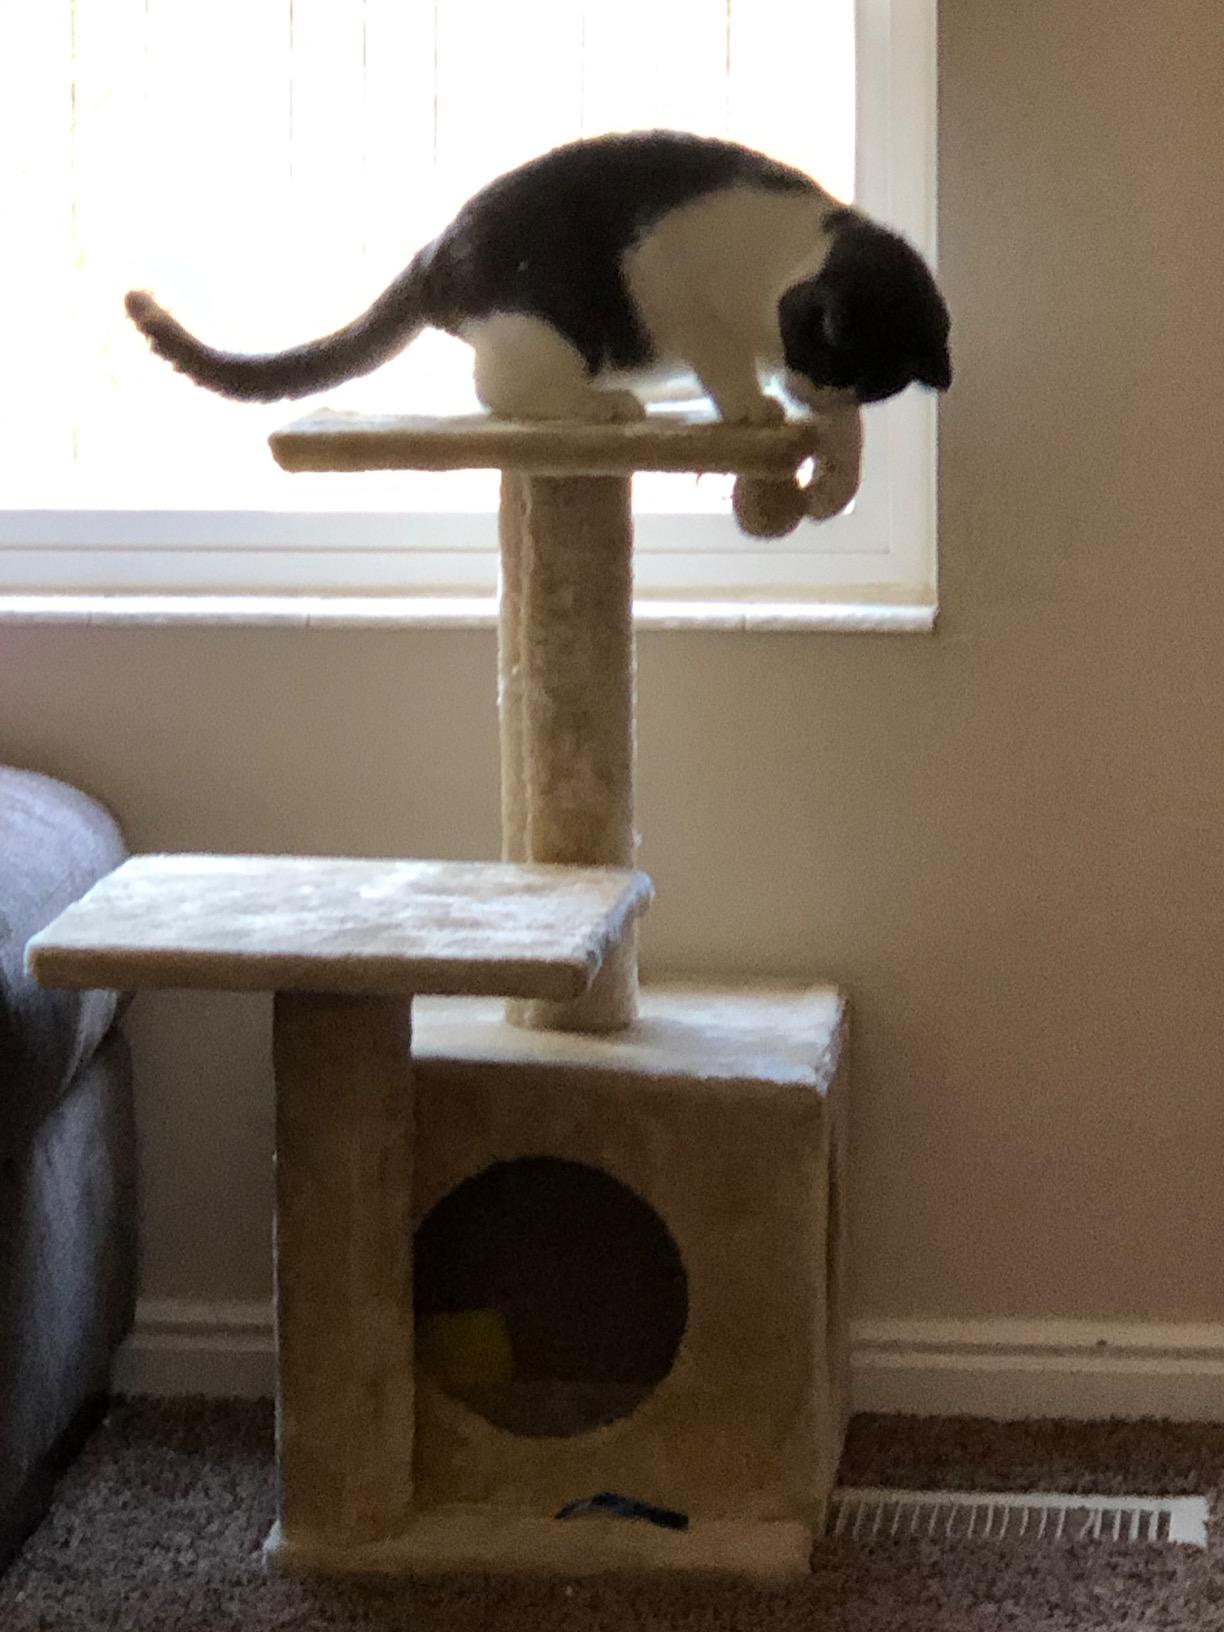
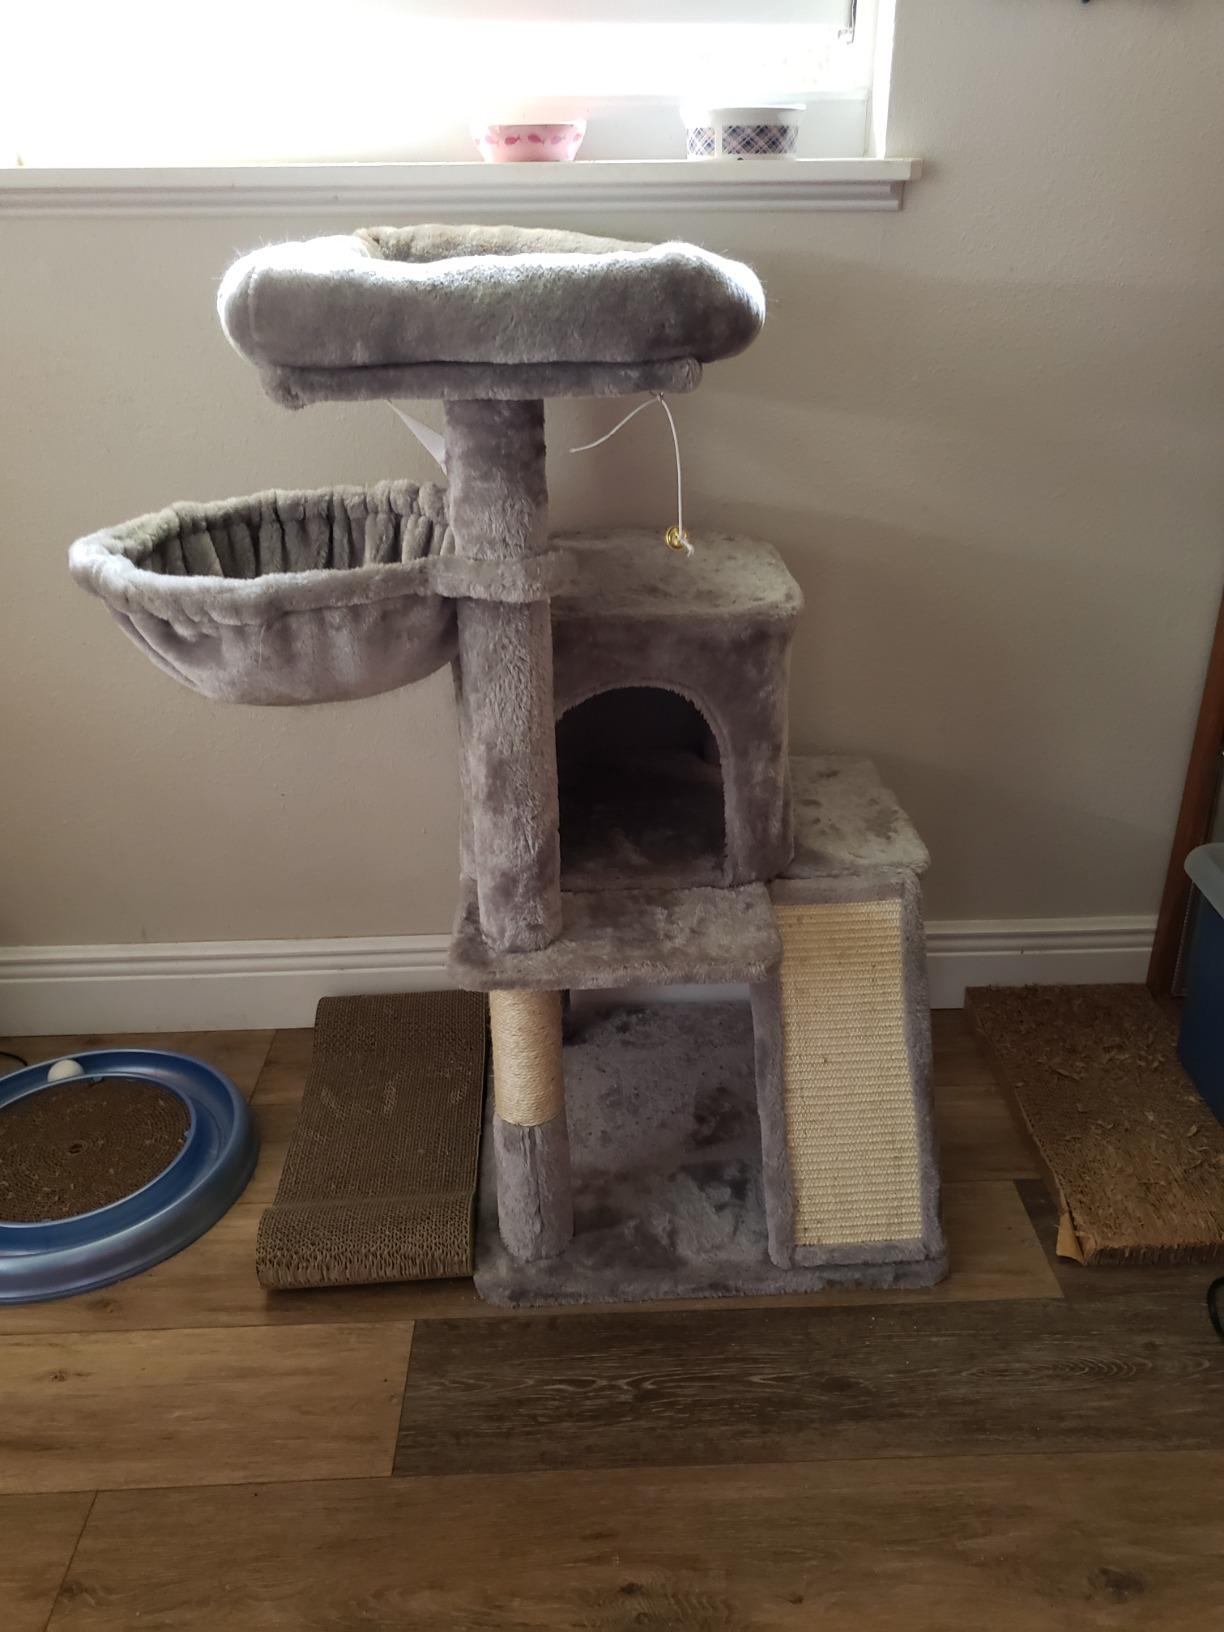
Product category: items_cat tree
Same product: no